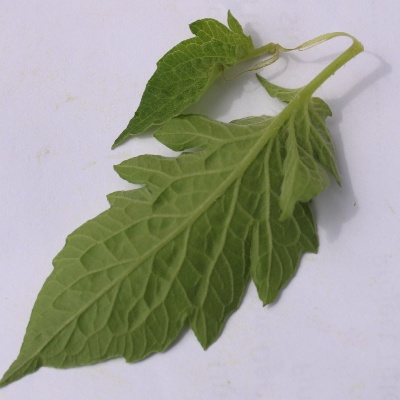
Crop: Tomato
Condition: healthy